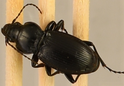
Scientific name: Cyclotrachelus torvus
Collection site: Northern Great Plains Research Laboratory NEON (NOGP), plot NOGP_007